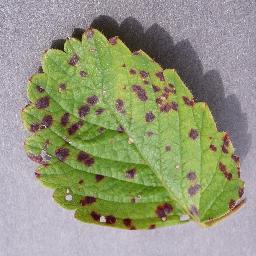
Label: Strawberry___Leaf_scorch